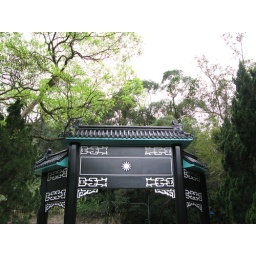
The white sun in the blue sky is the emblem of the KMT, or Chinese Nationalist Party, which Chiang Kai-shek led.